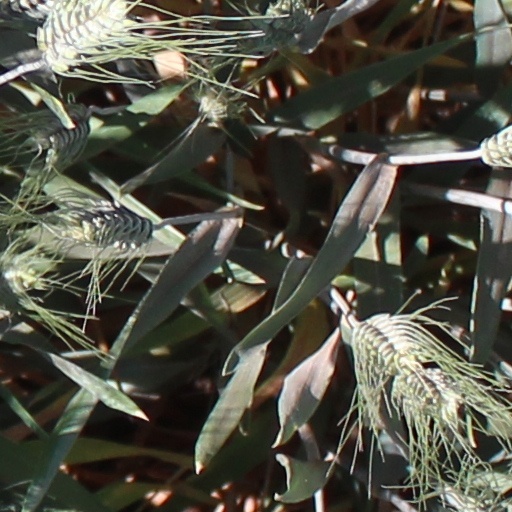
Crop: wheat